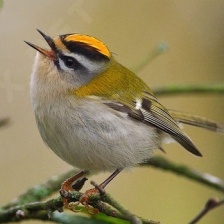
Species: COMMON FIRECREST
Scientific name: REGULUS IGNICAPILLA